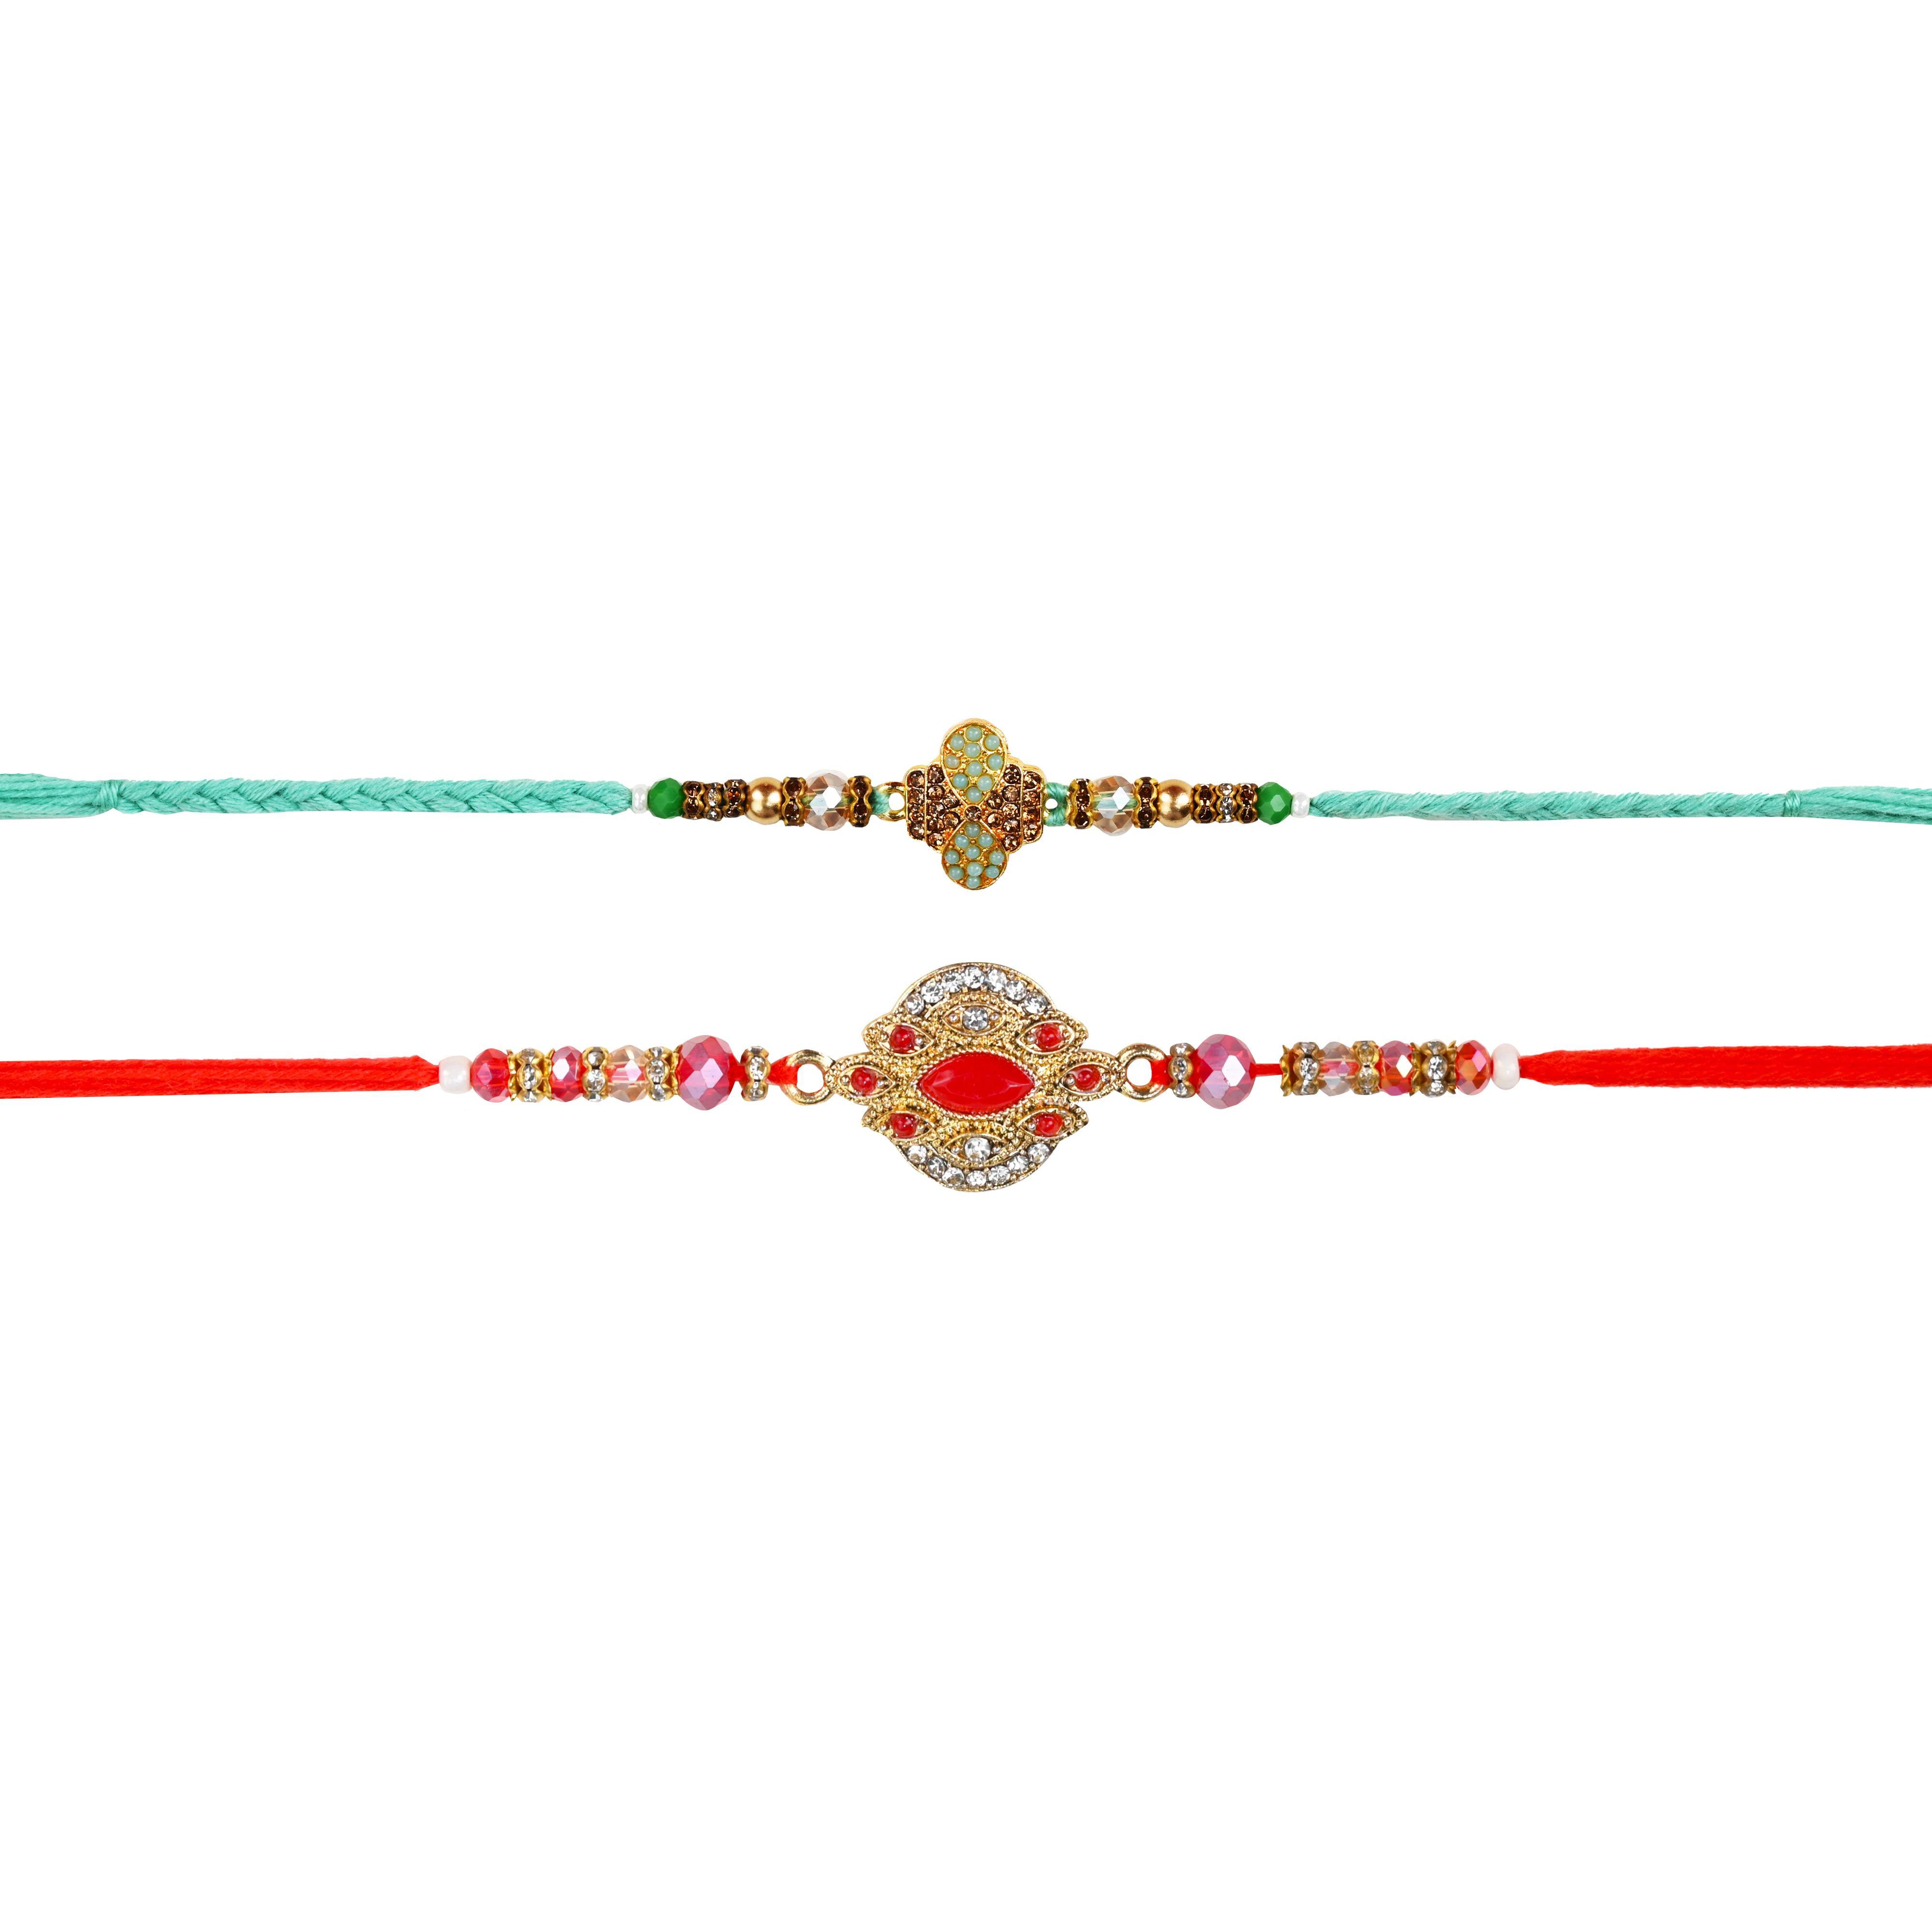
The Stone Aisle Premium Beautiful Designer Set of 2 Rakhi for Brother
Type: Rakhis
Brand: The Stone Aisle
Price: Rs. 249
Celebrate the timeless bond of sibling love with our Set of 2 Elegant Rakhis. Each Rakhi is meticulously crafted to blend traditional charm with contemporary style. This set includes a beautifully adorned Pearl Rakhi and a classically designed Kundan Rakhi, making it the perfect choice for Raksha Bandhan. These Rakhis are not only aesthetically pleasing but also durable and comfortable to wear, ensuring your brothers feel cherished and special on this auspicious day.Celebrate the timeless bond of sibling love with our Set of 2 Elegant Rakhis. Each Rakhi is meticulously crafted to blend traditional charm with contemporary style. This set includes a beautifully adorned Pearl Rakhi and a classically designed Kundan Rakhi, making it the perfect choice for Raksha Bandhan. These Rakhis are not only aesthetically pleasing but also durable and comfortable to wear, ensuring your brothers feel cherished and special on this auspicious day.Celebrate the timeless bond of sibling love with our Set of 2 Elegant Rakhis. Each Rakhi is meticulously crafted to blend traditional charm with contemporary style. This set includes a beautifully adorned Pearl Rakhi and a classically designed Kundan Rakhi, making it the perfect choice for Raksha Bandhan. These Rakhis are not only aesthetically pleasing but also durable and comfortable to wear, ensuring your brothers feel cherished and special on this auspicious day.Celebrate the timeless bond of sibling love with our Set of 2 Elegant Rakhis. Each Rakhi is meticulously crafted to blend traditional charm with contemporary style. This set includes a beautifully adorned Pearl Rakhi and a classically designed Kundan Rakhi, making it the perfect choice for Raksha Bandhan. These Rakhis are not only aesthetically pleasing but also durable and comfortable to wear, ensuring your brothers feel cherished and special on this auspicious day. Celebrate the timeless bond of sibling love with our Set of 2 Elegant Rakhis. Each Rakhi is meticulously crafted to blend traditional charm with contemporary style. This set includes a beautifully adorned Pearl Rakhi and a classically designed Kundan Rakhi, making it the perfect choice for Raksha Bandhan. These Rakhis are not only aesthetically pleasing but also durable and comfortable to wear, ensuring your brothers feel cherished and special on this auspicious day.
Features: Premium Quality Materials: Each Rakhi is made using high-quality materials like silk threads, beads, stones, and embellishments, ensuring durability and elegance.,Handcrafted with Love: Our Rakhis are meticulously handcrafted by skilled artisans, blending traditional designs with modern aesthetics.,Variety of Designs: From classic traditional patterns to trendy contemporary styles, our collection caters to all tastes and preferences.,Eco-Friendly Packaging: We are committed to sustainability. Our Rakhis come in eco-friendly packaging, making them a thoughtful gift for your loved ones and the environment.,Perfect for All Ages: Whether it's for your little brother, elder sibling, or cousin, we have designs that suit all age groups and personalities.